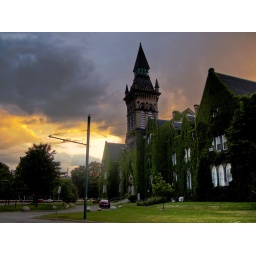
HDR taken of the building at one spadina crescent around the golden hour.